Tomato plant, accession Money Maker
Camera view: bottom (45 deg); turntable rotation: 0 degrees
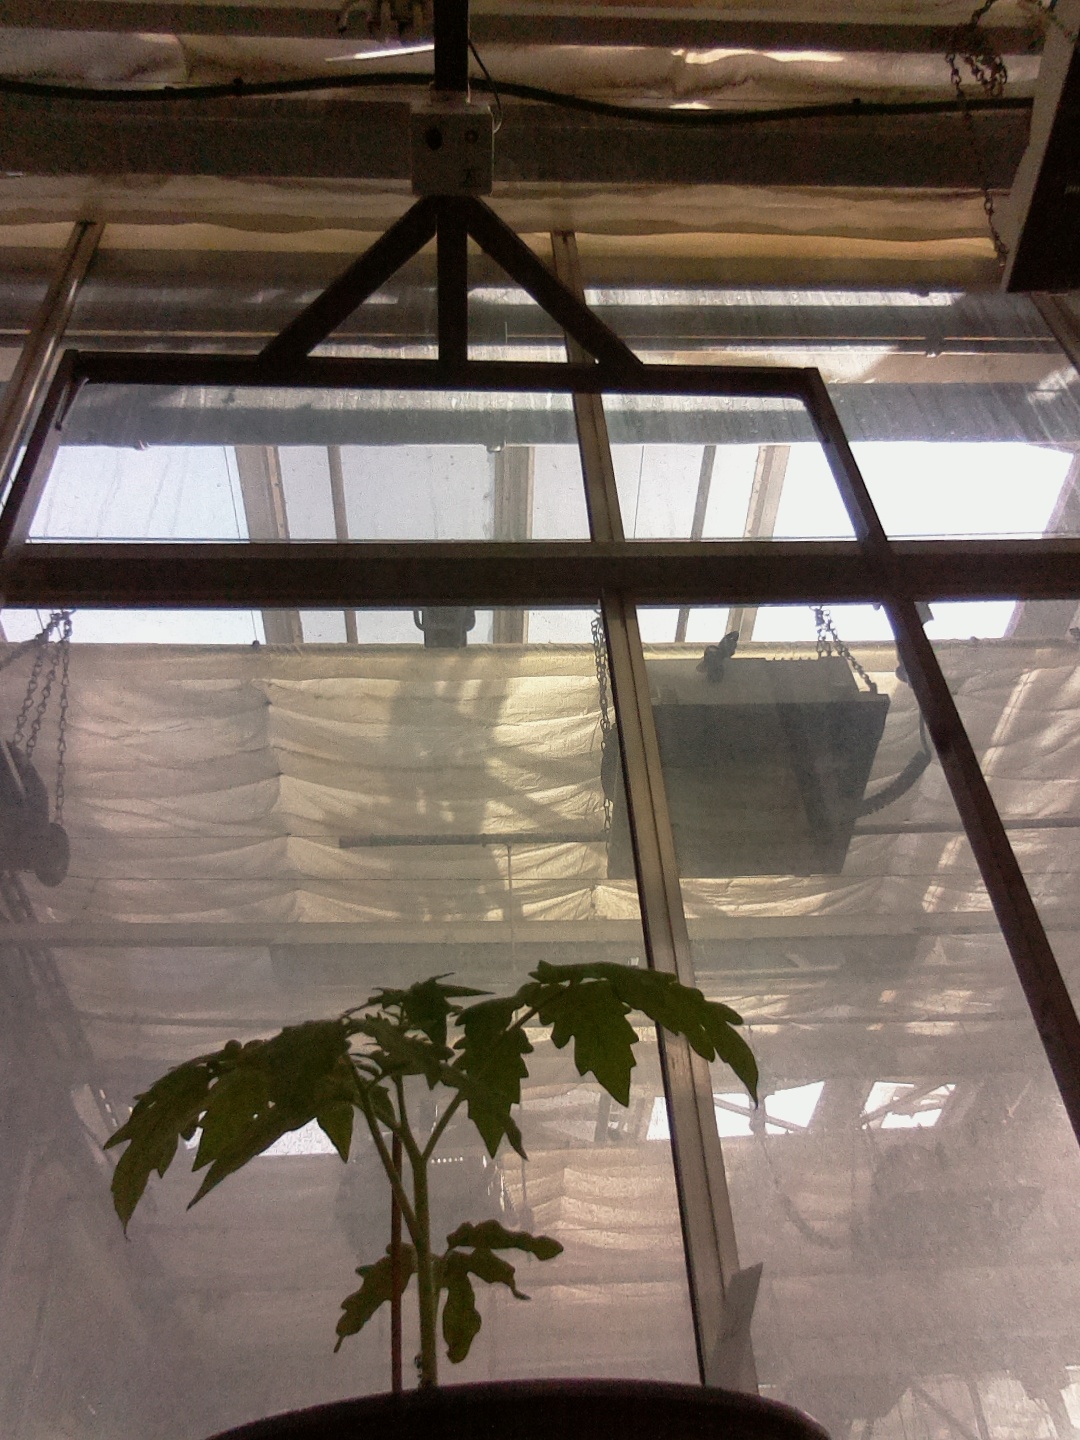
BBCH growth stage 13: 6 of true leaves visible